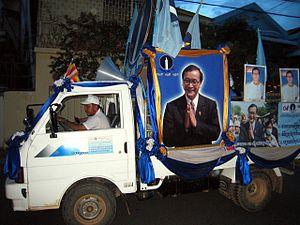
Le Parti Sam Rainsy est un parti politique cambodgien, membre observateur de l'Internationale libérale, fondé en 1995 sous le nom de Parti national khmer. C'est la deuxième formation politique représentée au Parlement après le PPC de Hun Sen, depuis les élections de 2008.
Sam Rainsy, né le 10 mars 1949 à Phnom Penh, est un homme politique cambodgien, fondateur et co-Président démissionnaire du Parti du salut national du Cambodge, seul parti d'opposition représenté à l'Assemblée nationale issue des élections législatives de 2013. Anciennement ministre et aujourd'hui député, il a vécu en France en exil depuis 2010, mais a pu retourner au pays quelques jours avant les élections législatives du 28 juillet 2013. Exilé de nouveau, il est aujourd'hui sous le coup de lourdes condamnations à la prison. Sa vie et sa liberté sont publiquement menacées par des déclarations répétées du Premier Ministre Hun Sen.
Cet article recense les élections ayant eu lieu durant l'année 2008. Il inclut les élections législatives et présidentielles nationales dans les États souverains, ainsi que les référendums au niveau national.